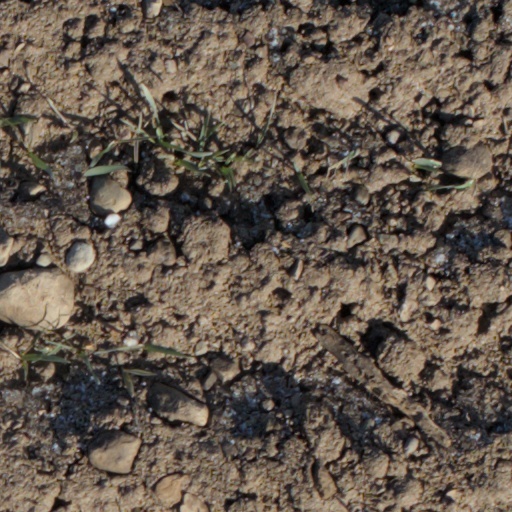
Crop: wheat